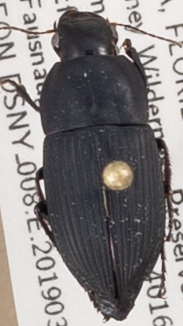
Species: Anisodactylus haplomus
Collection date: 2019-03-26
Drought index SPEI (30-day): -0.03
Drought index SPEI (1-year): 1.69
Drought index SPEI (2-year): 1.28